Urnes Stave Church

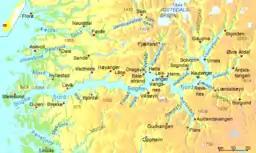
Location in Sognefjord (map of Norway inserted)

Stave churches in Norway can be dated back to 10th–11th century. Stave churches are wooden buildings covered with wall planks; the frame of the overall structure is constructed with timber balks and the wall planks are fitted into the frames where convenient.